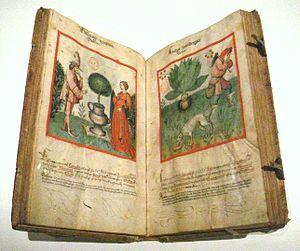
Le Tacuinum sanitatis est un manuel médiéval sur la santé, basé sur le Taqwīm al-Ṣiḥḥa تقويم الصحة, un traité médical arabe écrit par Ibn Butlân vers 1050.
Le musée de Cluny, de son nom officiel Musée national du Moyen Âge - Thermes et hôtel de Cluny, est situé dans le 5ᵉ arrondissement de Paris, au cœur du Quartier latin, dans un hôtel particulier du XIIIᵉ siècle : l'hôtel de Cluny. Il possède l'une des plus importantes collections mondiales d'objets et d'œuvres d'art de l'époque médiévale et les thermes de Cluny, qui y sont contigus, en font également partie.